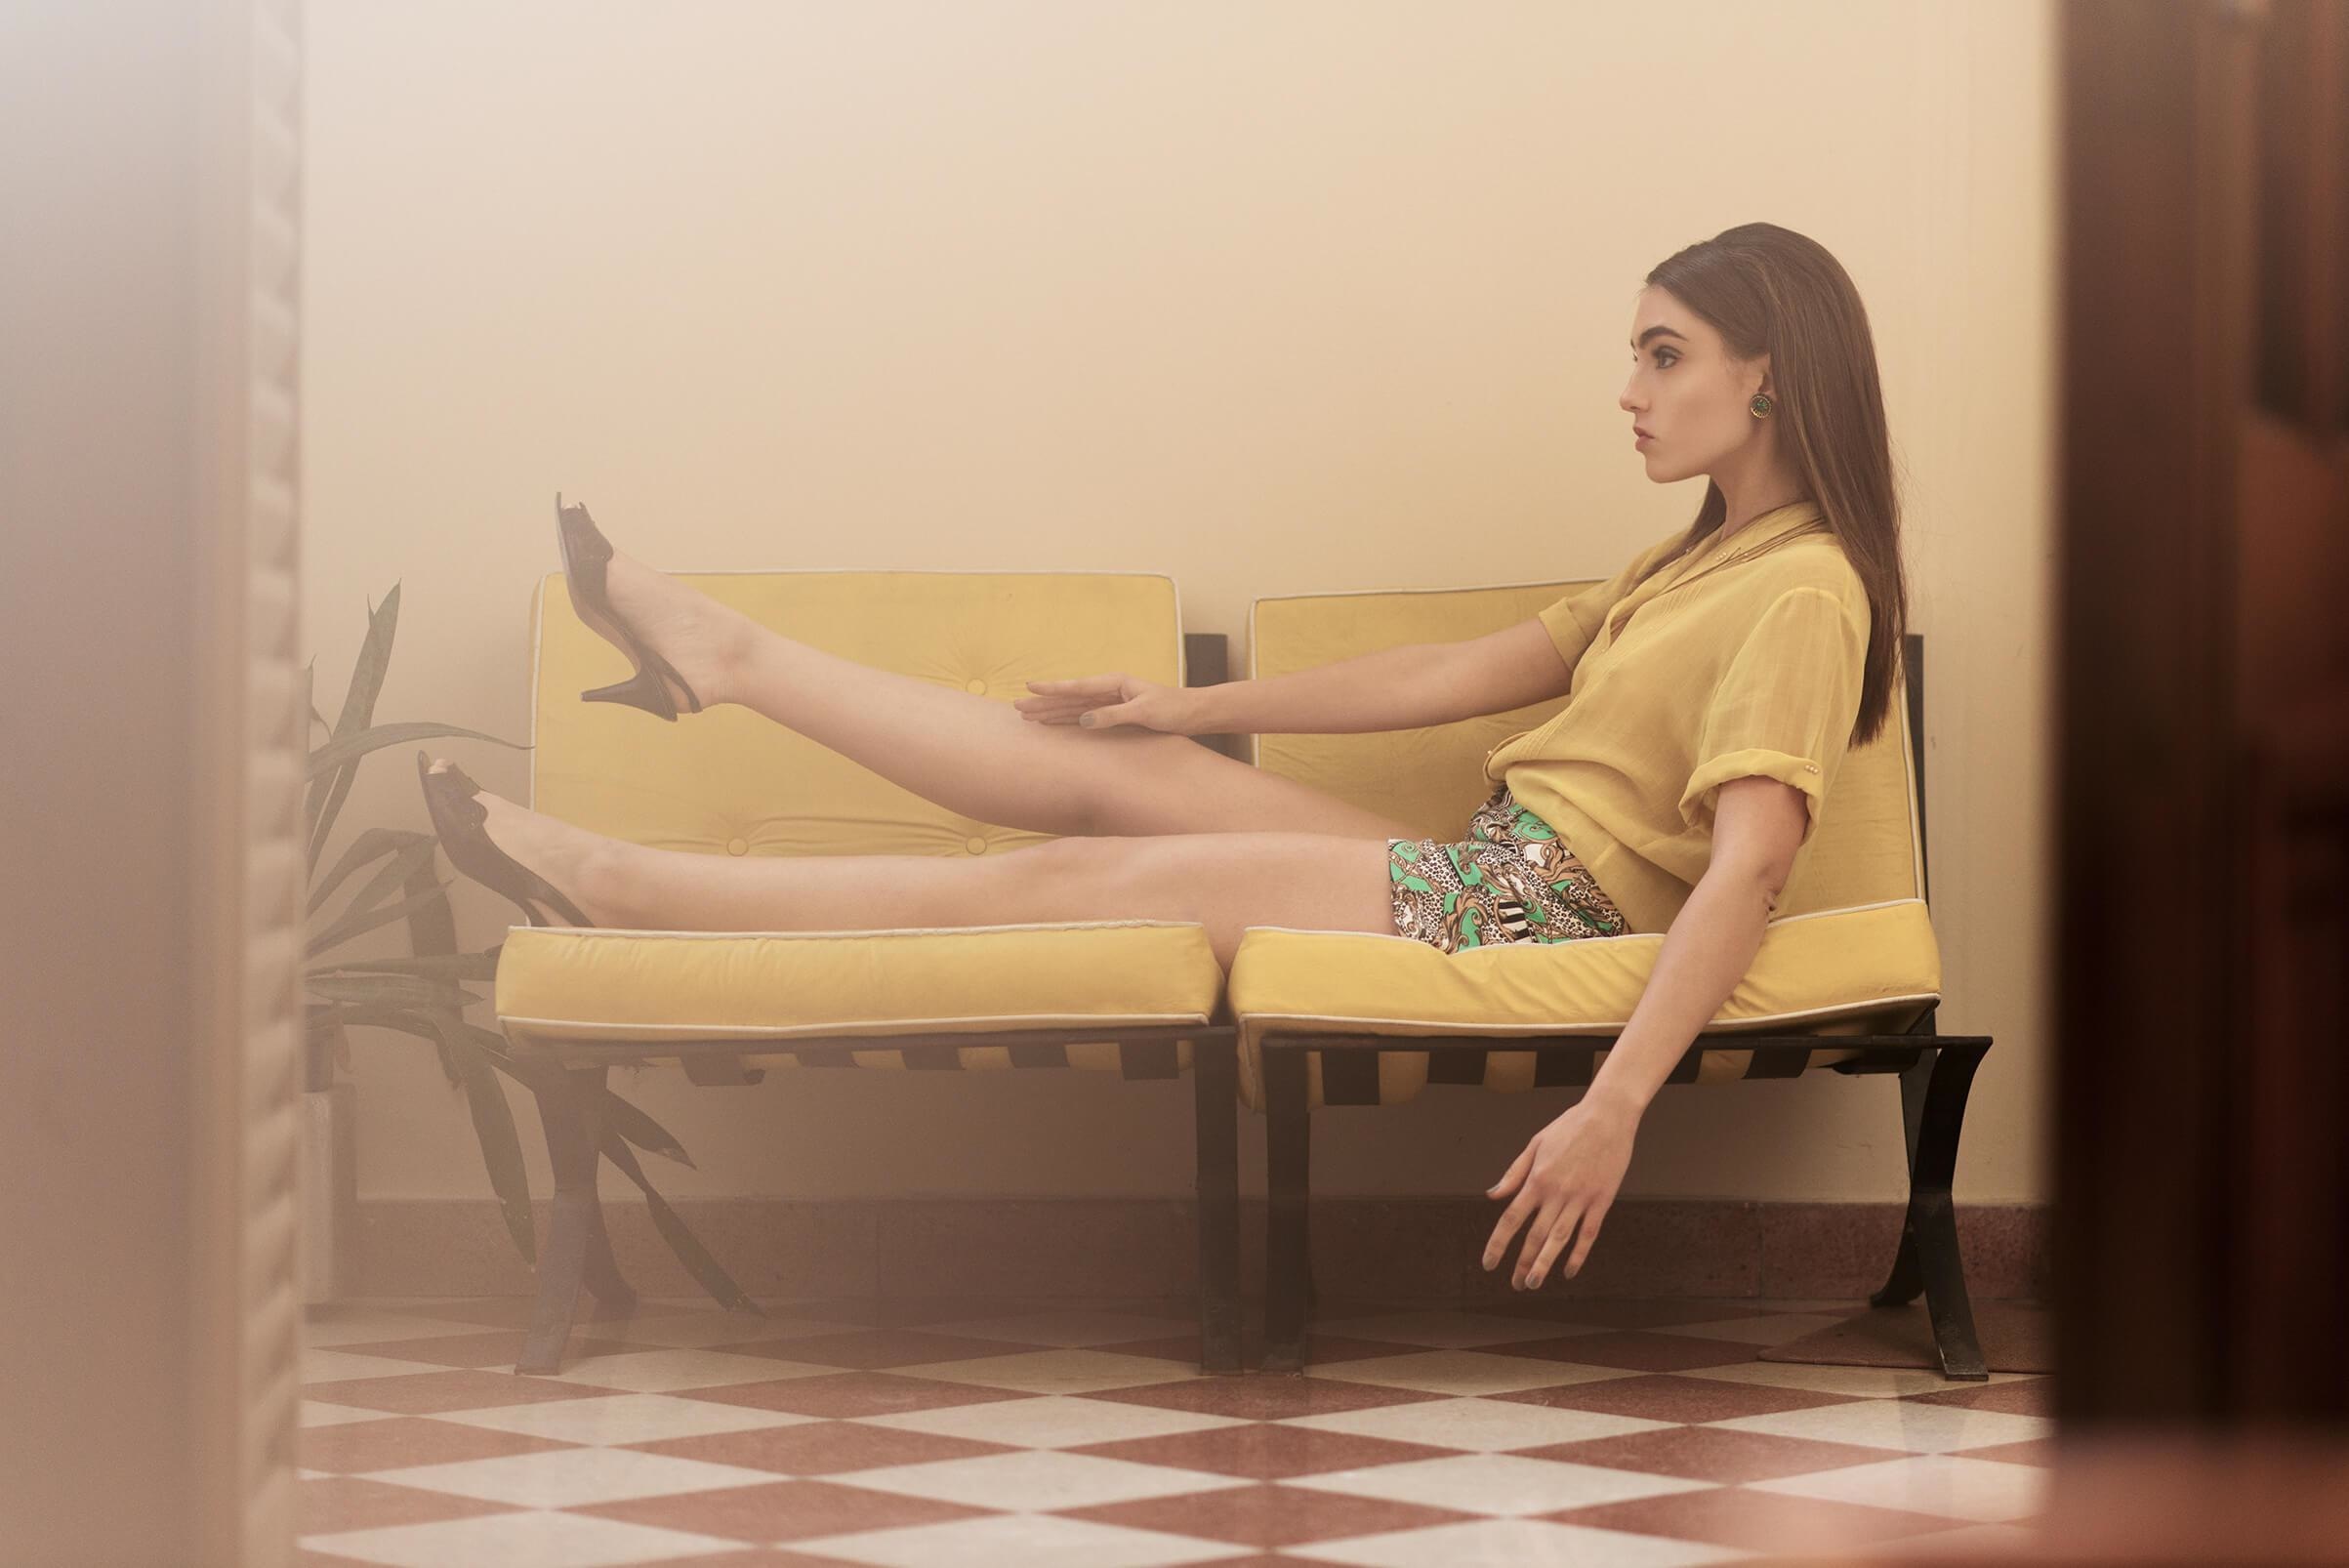
hair, leg, model, sitting, clothing, long hair, human body, beauty, blond, photo shoot, human positions, art model